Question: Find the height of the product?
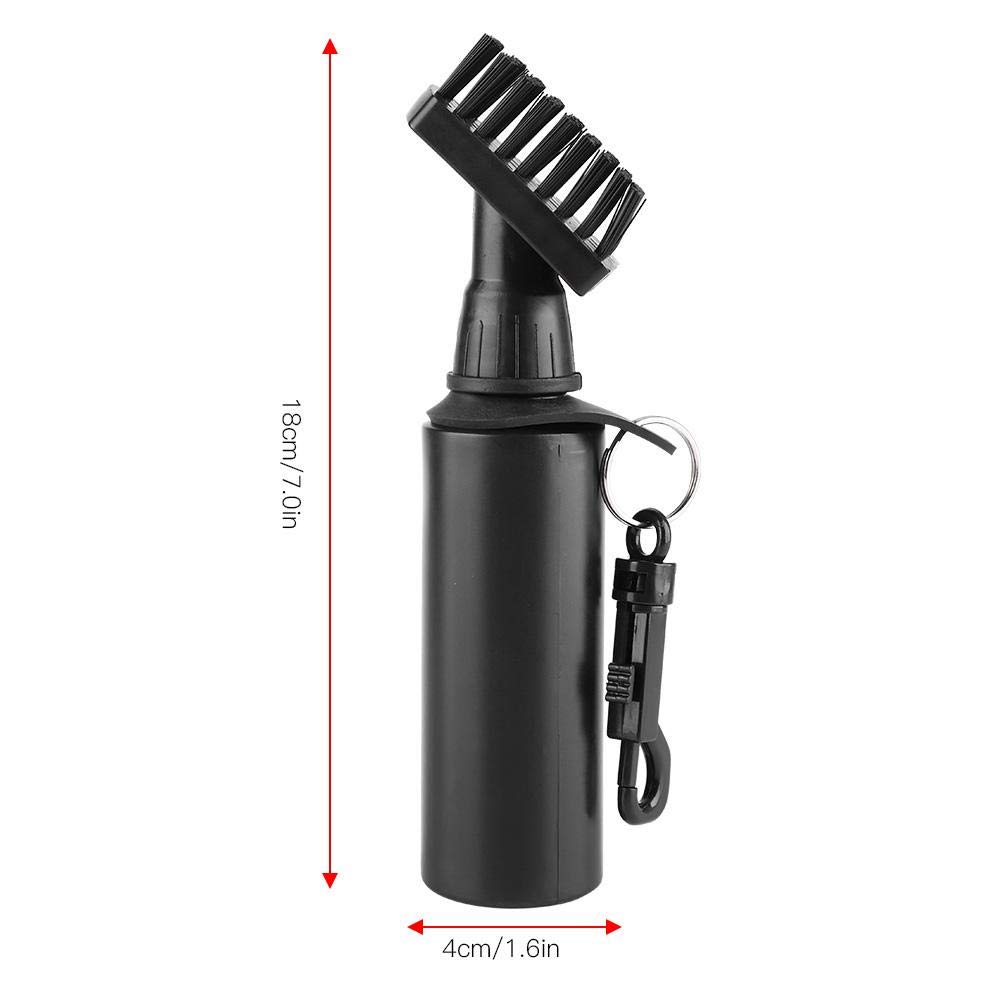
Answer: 18.0 centimetre